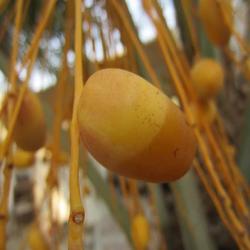
Label: Dates